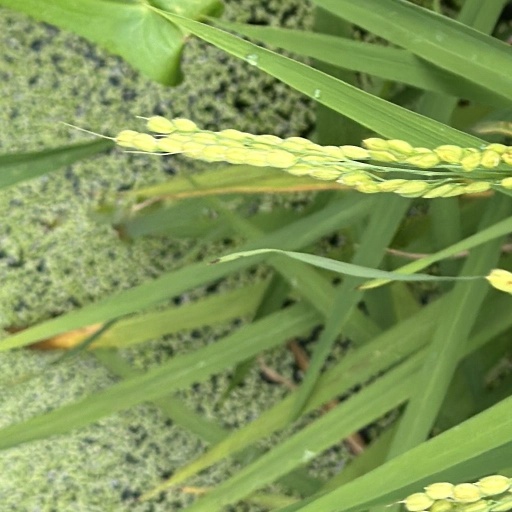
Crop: rice